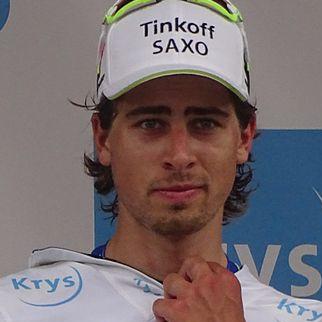
Age: 24